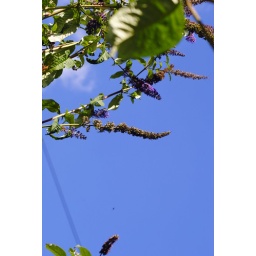
a selection of plants and animals in the garden.